Florin Bejan

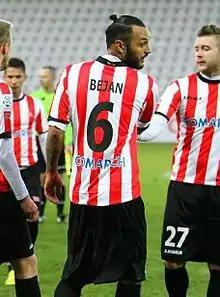
Bejan (center) playing for Cracovia in 2016

Florin Bejan (born 28 March 1991) is a Romanian professional footballer who plays as a centre-back for Liga I club Hermannstadt.